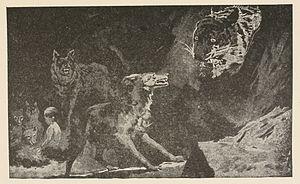
Shere Khan est un tigre fictif, personnage du roman Le Livre de la jungle de Rudyard Kipling, ainsi que du long métrage d'animation de Walt Disney. Shere Khan est un tigre du Bengale dont le nom veut dire « seigneur lion » en hindi/ourdou. Il est le pire ennemi de Mowgli, héros de l'histoire.